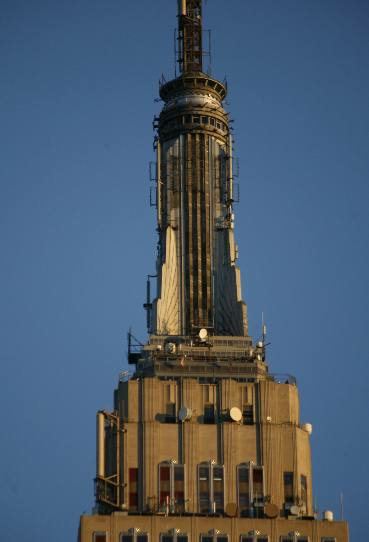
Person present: No